Charlemont Luas stop

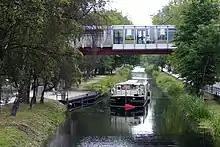
A tram stops at Charlemont stop above the canal

The platforms of Charlemont are located on a steel and concrete beam bridge which crosses the Grand Canal. The waiting shelters are located directly above the canal itself. The advantage of this layout is that the stop can be accessed from either side of the canal: on the south side, a staircase and lift lead from the Grand Parade to the northbound platform. On the north side, staircases lead from each of the platforms to Charlemont Place, but this end does not have step free access. Since the Luas does not have ticket barriers, the bridge can also be used by pedestrians to cross the canal. The bridge has been dedicated to Professor Simon H. Perry, a civil engineer who lead the campaign for a light railway in Dublin. The arrangement of a station on a bridge over water has since been implemented on a much larger scale at London Blackfriars station.